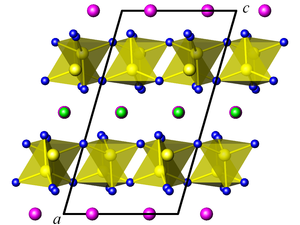
L'augite est une espèce minérale du groupe des silicates sous groupe des inosilicates de la famille des pyroxènes. Il s'agit d'un clinopyroxène ferromagnésien et calcique de formule(Ca, Mg, Fe, Ti, Al)₂ avec des traces de : Ti;Cr;Na;Mn;K. Les cristaux peuvent atteindre jusqu'à 10 cm.